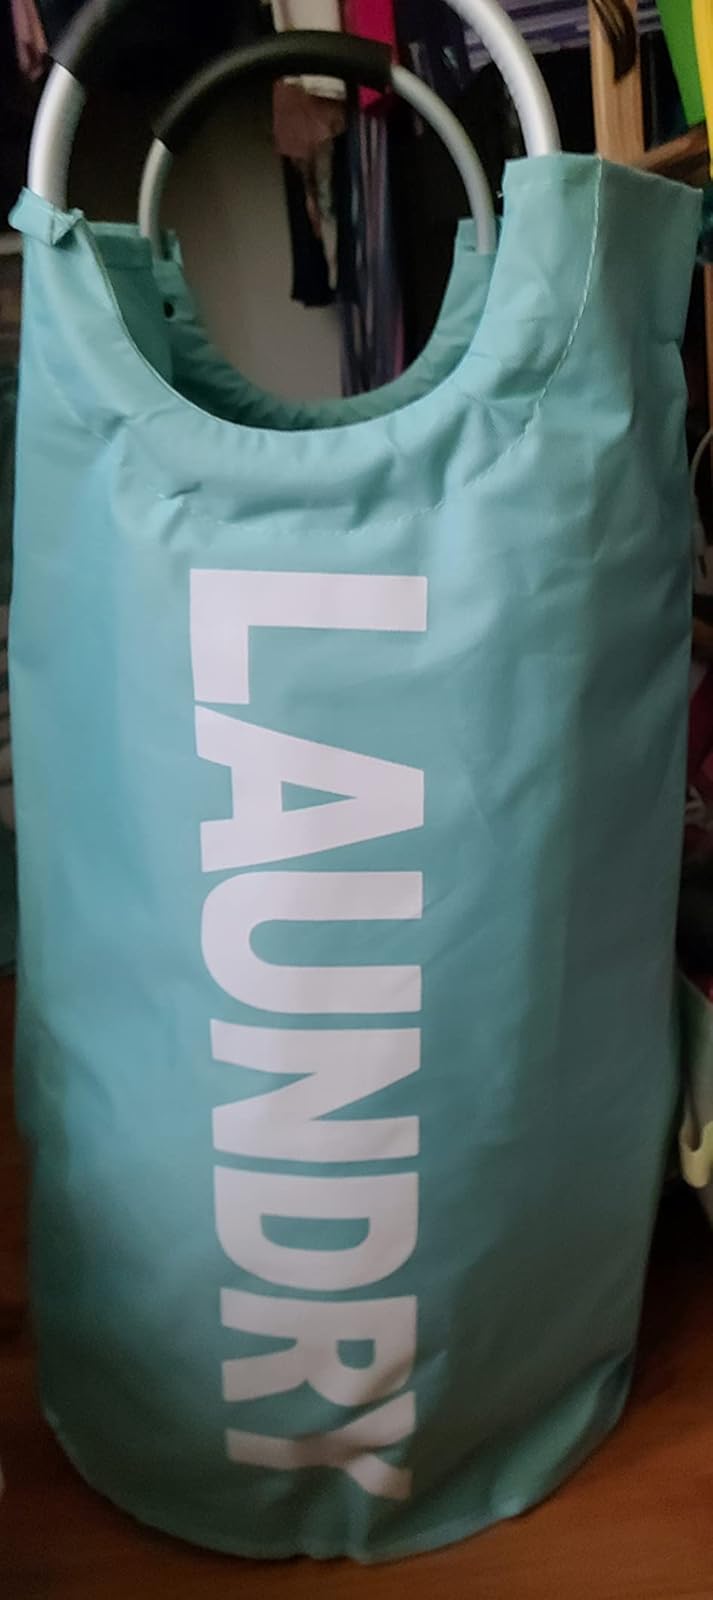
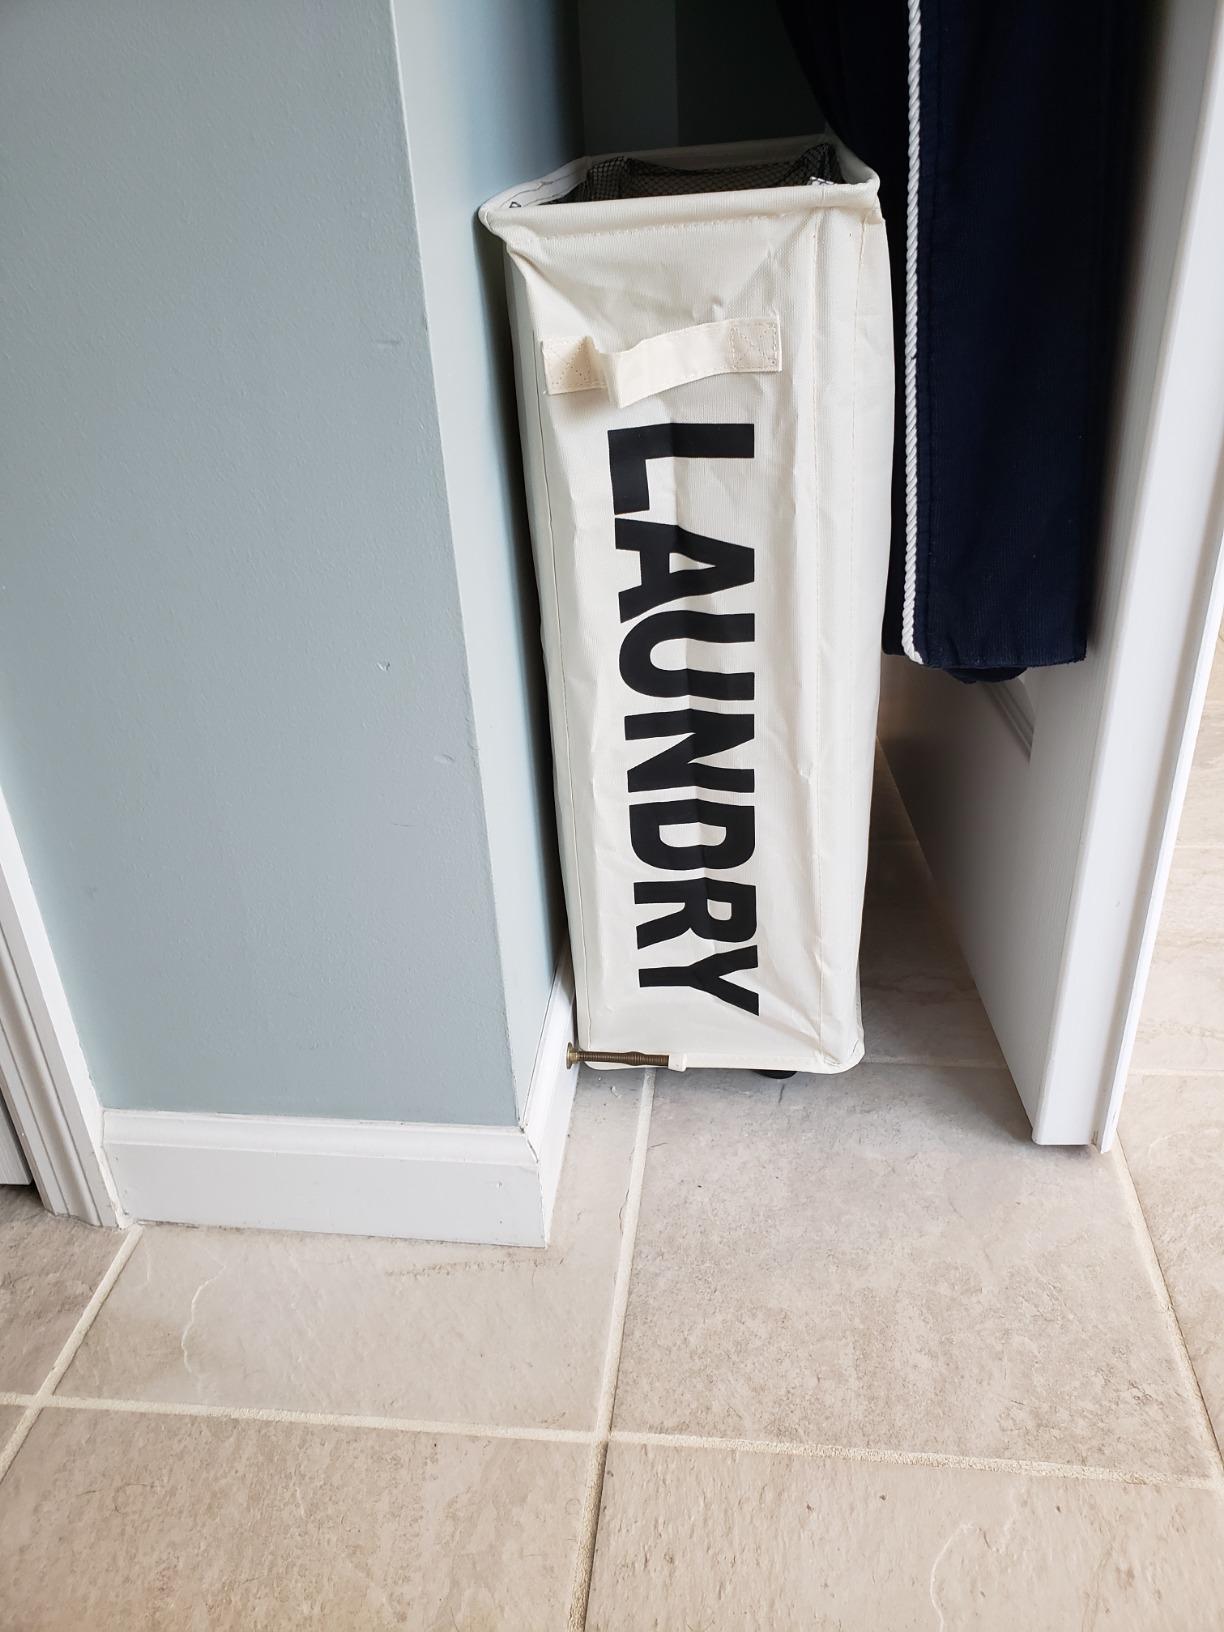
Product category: items_hamper
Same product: no